Assassination attempts on Napoleon Bonaparte

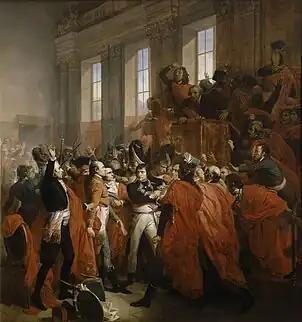
"Napoleon Bonaparte in the coup d'état of 18 Brumaire in Saint-Cloud", by François Bouchot, 1840

According to Napoleon; I offered myself to the Chamber of Five Hundred, alone, unarmed, my head uncovered…. Instantly the daggers which menaced the deputies were raised against their defender. Twenty assassins rushed upon me, aiming at my breast. The grenadiers of the Legislative Body, whom I had left at the door of the chamber, hastily interposed between the assassins and myself. One of these brave grenadiers… received a thrust from a dagger, which pierced his clothes. They carried me off.There is doubt as to whether a dagger was raised as such, but it served to justify the coup.